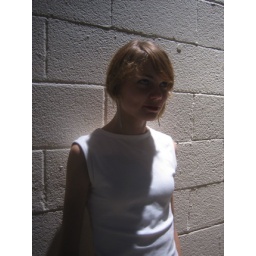
karolin blending in with the wall...insanity heaven night. white dress code